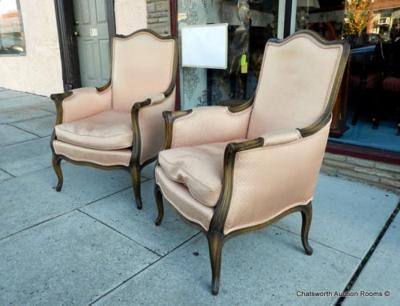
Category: chair